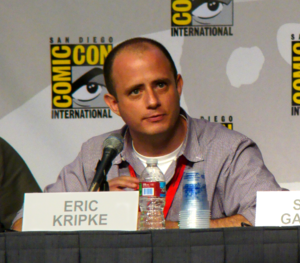
Eric Kripke est un scénariste, producteur et réalisateur américain né le 24 avril 1974 à Toledo, connu surtout pour avoir créé la série Supernatural.